Michigan State Trunkline Highway System

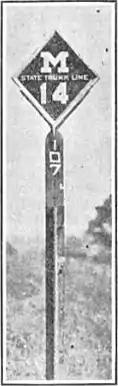
An old photograph of

In 1919, the legislature passed the Aldrich Act; combined with the approval of the Bond Issue Act during an election that April, the MSHD was authorized to assume responsibility over the roadways that composed the State Trunkline Highway System. The state highway commissioner was required to sign the state trunkline highways, and Michigan became the second state after Wisconsin to do so. Alan Williams, Ionia County engineer, helped to design the diamond marker used to sign the highways; he is also known for placing a picnic table alongside US 16 (Grand River Avenue) in 1929 south of Saranac, considered the first in the country. Other sources say that the first roadside park in the country was created by Herbert Larson near what is now US 2 near Iron River in 1919–20. The first crows nest traffic tower in the US was installed at the intersection of Woodward and Michigan avenues in Detroit on October 9, 1917. The tower elevated a police officer above the center of the intersection to direct traffic before it was replaced in October 1920 with the world's first four-way traffic light.